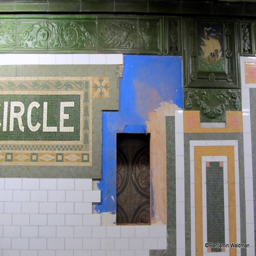
a city is thought to be the first completed station .